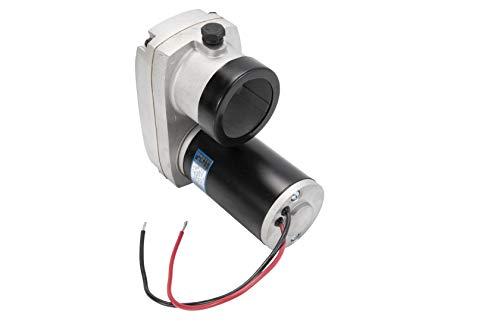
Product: Lippert 125802 Tuson High Speed 18:1 Slide-Out Motor 9000 RPM
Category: Remote & App Controlled Vehicle Parts | Power Plant & Driveline Systems | Electric Motors & Parts | Complete Motors
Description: Tuson high speed 18: 1 slide-out motor.
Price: $272.95
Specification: ASIN:B00S2IC0NC|ShippingWeight:5.18pounds(Viewshippingratesandpolicies)|DateFirstAvailable:March1,2016